Yuan dynasty

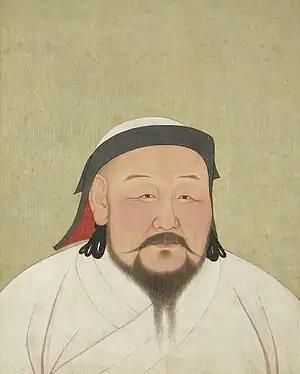
Kublai Khan, founder of the Yuan dynasty

Kublai readied the move of the Mongol capital from Karakorum in Mongolia to Khanbaliq in 1264, constructing a new city near the former Jurchen capital Zhongdu, now modern Beijing, in 1266. In 1271, Kublai formally claimed the Mandate of Heaven and declared that 1272 was the first year of the Great Yuan in the style of a traditional Chinese dynasty. The name of the dynasty is first attested in the "I Ching" and describes the "origin of the universe" or a "primal force". Kublai proclaimed Khanbaliq the Daidu of the dynasty. The era name was changed to Zhiyuan to herald a new era of Chinese history. The adoption of a dynastic name legitimized Mongol rule by integrating the government into the narrative of traditional Chinese political succession. Kublai evoked his public image as a sage emperor by following the rituals of Confucian propriety and ancestor veneration, while simultaneously retaining his roots as a leader from the steppes.